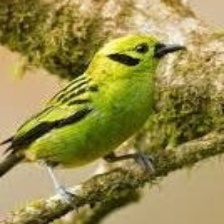
Species: EMERALD TANAGER
Scientific name: TANGARA FLORIDA